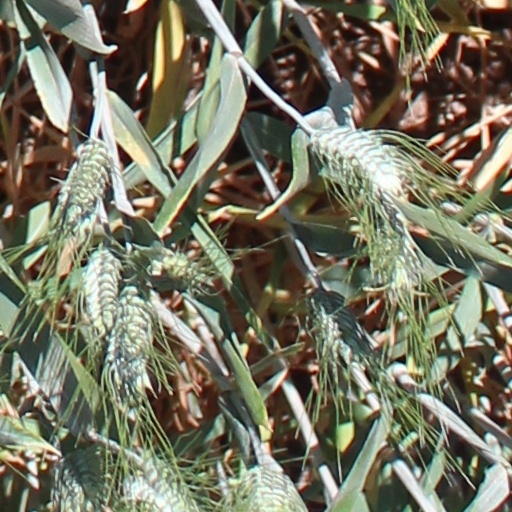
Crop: wheat